Economy of Bokaro

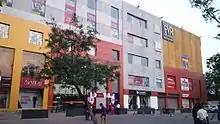

Oil and Gas Industry is the second major industry in Bokaro behind its steel industry. It has major presence of oil and gas. ONGC Bokaro operates the Bokaro Coal Bed Methan. Bokaro Steel City have its office at Sector 4 and its plant at Marafari. ONGC is a manufacturer, and it produces oil and gas. This company has its headquarters in Delhi/New Delhi. This is one of the biggest oil and gas companies of India. This company produce a major part of economy of Bokaro. Hindustan Petroleum is one of the largest petroleum companies in whole of India. In Balidih there is a depot of Hindustan Petroleum. There is also a bottling plant known as IOC Bottling Plant is located at Balidih. Now Bharat Petroleum will set up a LPG bottling plant and other bottling plant in Balidih, Bokaro Steel City.